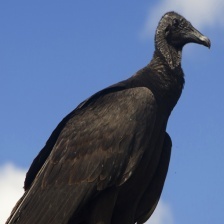
Species: BLACK VULTURE
Scientific name: CORAGYPS ATRATUS
ImageNet parent category: vulture